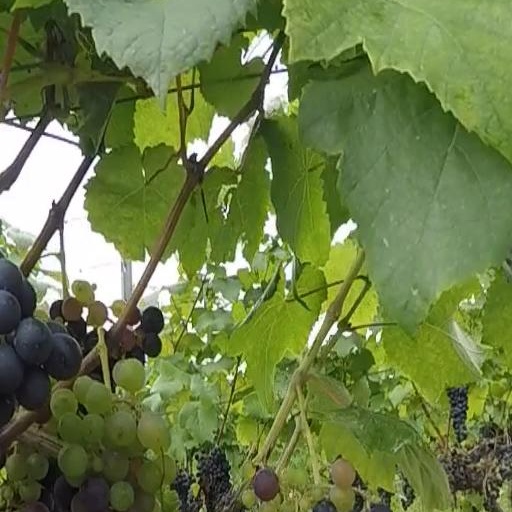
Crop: grape